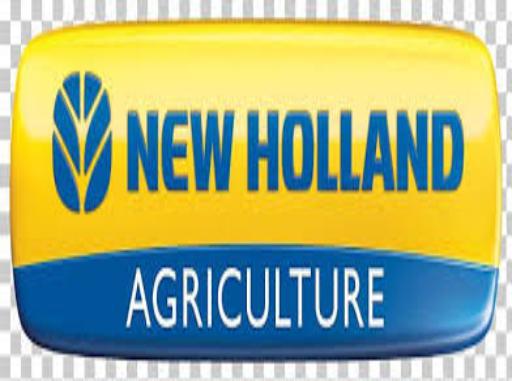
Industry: Others